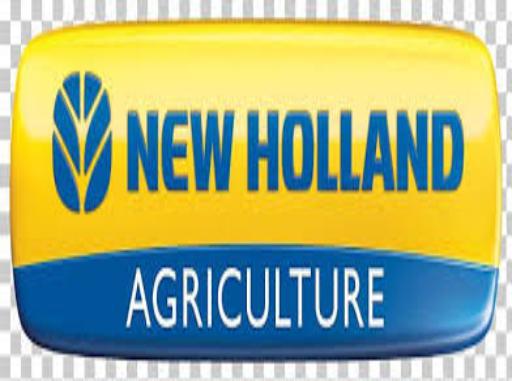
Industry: Others